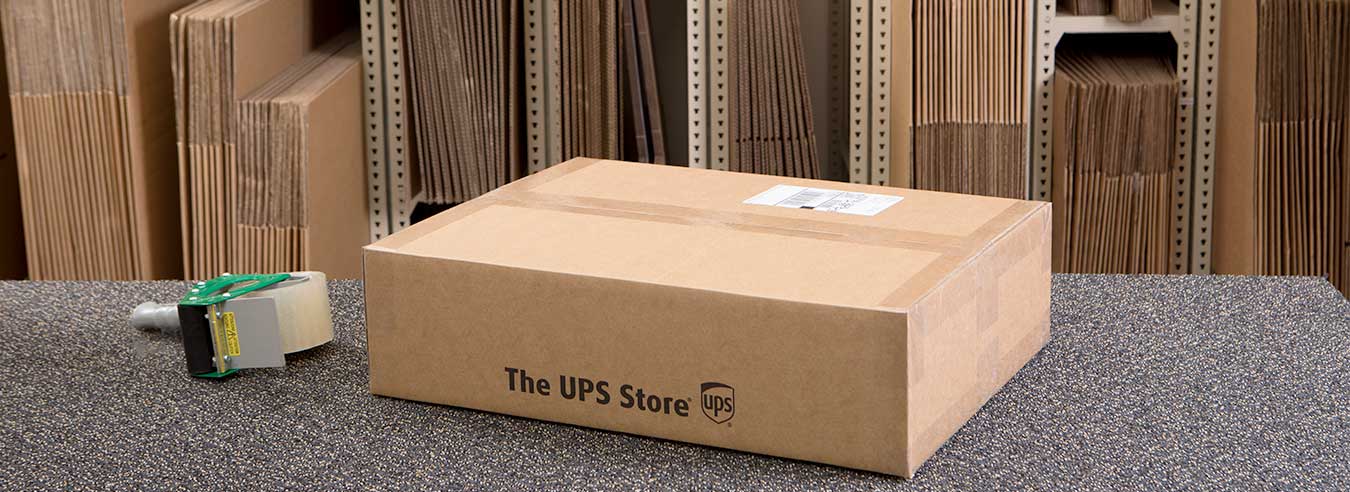
Label: cardboard